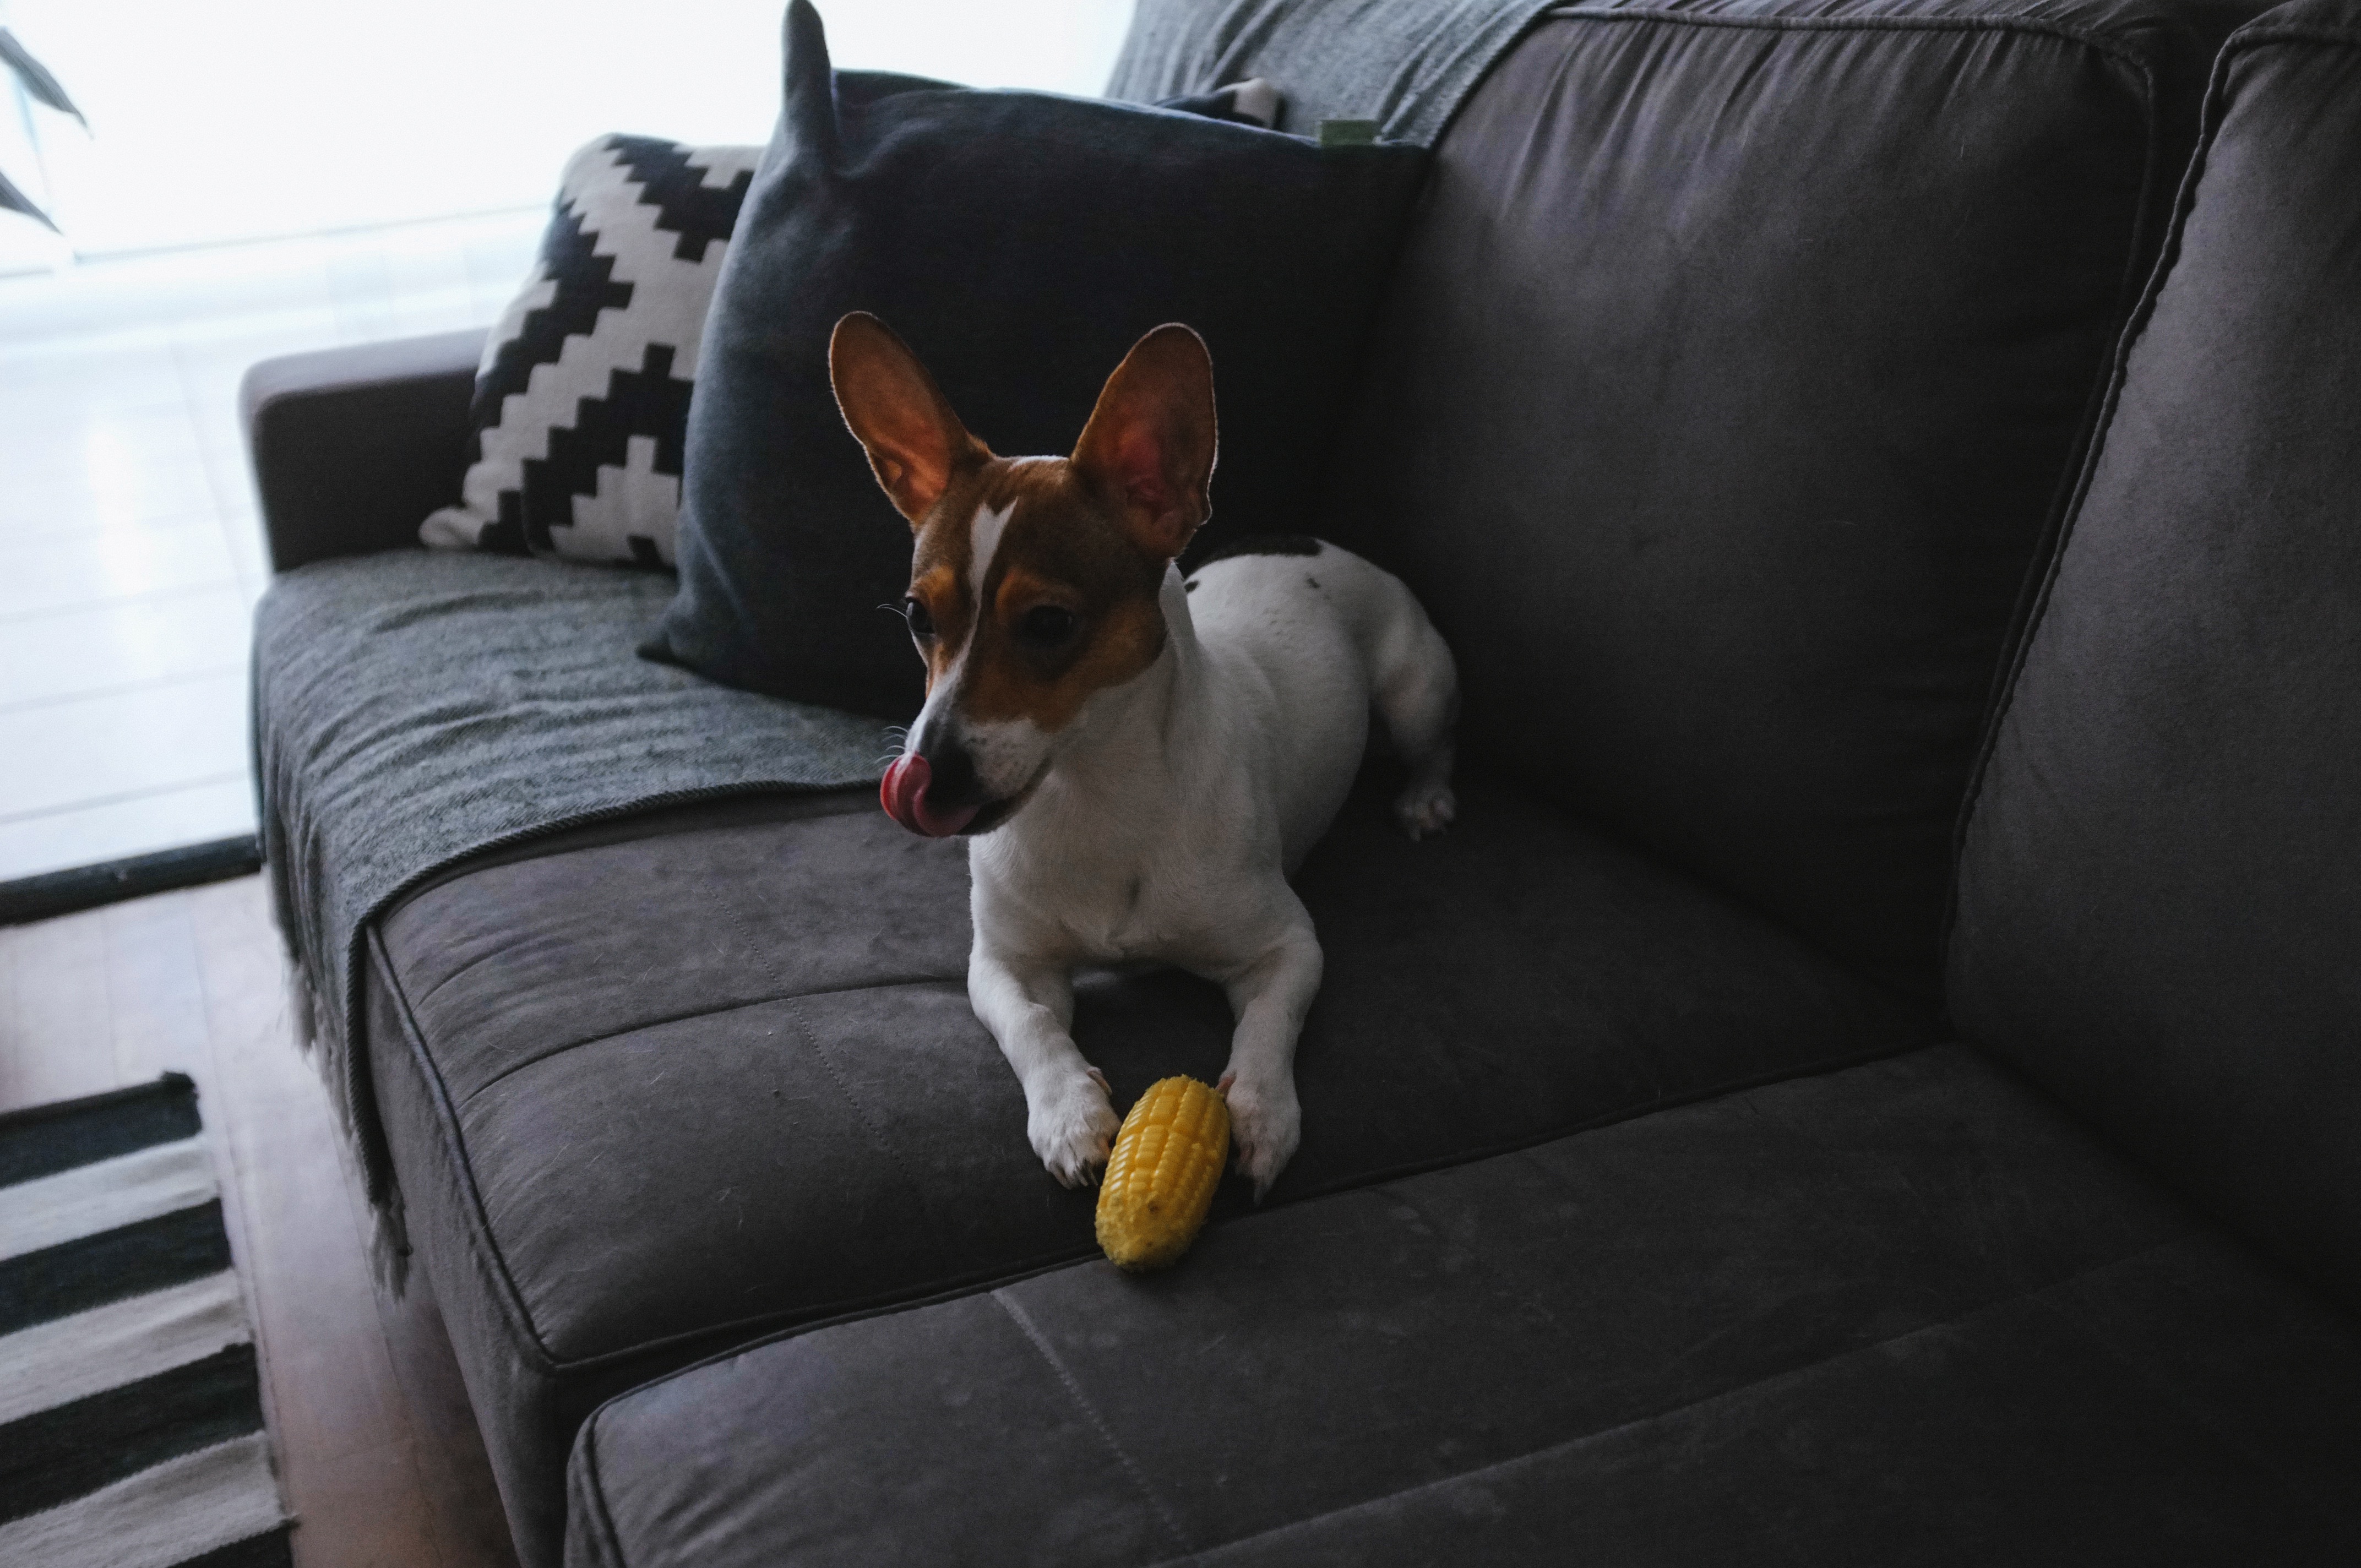
white, dog, mammal, black, vertebrate, dog like mammal